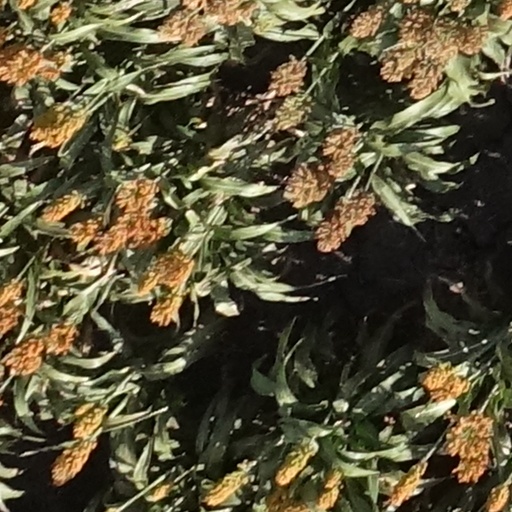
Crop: sorghum